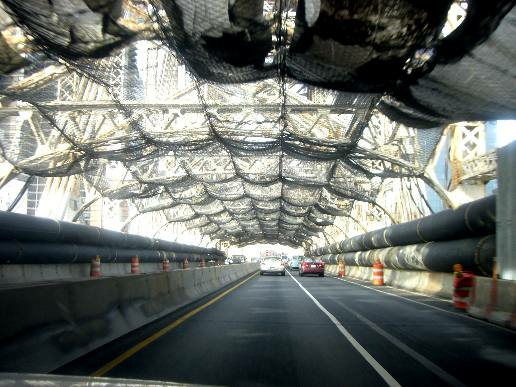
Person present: No